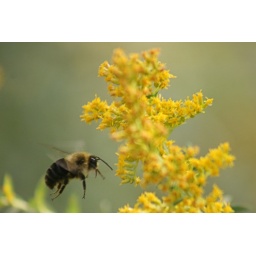
bee coming in for a landing on a golden rod plant